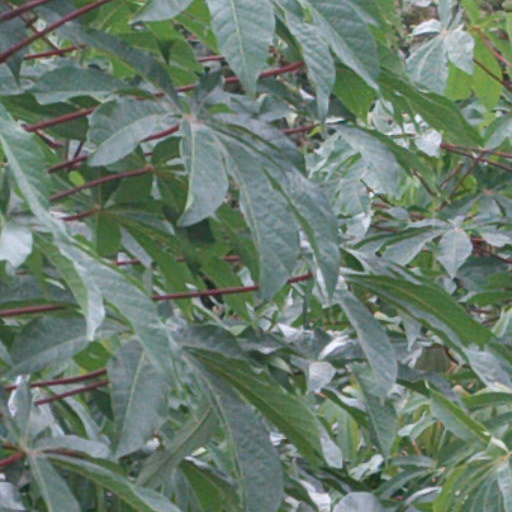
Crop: cassava